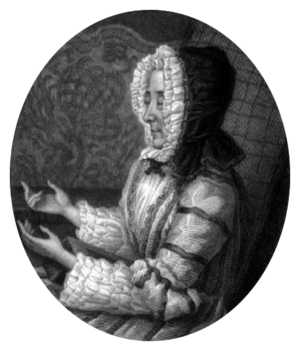
Les salons littéraires sont une forme spécifiquement française de société qui réunit mondains et amateurs de beaux-arts et de bel esprit pour le plaisir de la conversation, des lectures publiques, des concerts et de la bonne chère. Si l’historiographie française a retenu les salons tenus par les grandes dames de la capitale appelées salonnières qui ont su asseoir leur réputation dans le monde, les chroniques du temps montrent que ces espaces de rencontre et de divertissement sont également tenus par des hommes ou par des couples auprès de qui les auteurs trouvent une place de choix. Les dames des Roches tiennent salon à Poitiers dès le XVIᵉ siècle, mais l’on tient aussi cercle à la cour de Catherine de Médicis ou chez les derniers Valois. Au XVIIIᵉ siècle, la protection et le soutien des grands contribuent au financement des divertissements et à l’échange des idées du siècle philosophique. L’expression de salon littéraire est l'expression d'un mythe littéraire né aux XIXᵉ et XXᵉ siècles.
Le siècle des Lumières est un mouvement philosophique, littéraire et culturel que connaît l'Europe du XVIIIᵉ siècle et qui se propose de dépasser l'obscurantisme et de promouvoir les connaissances. Des philosophes et des intellectuels encouragent la science par l’échange intellectuel, s’opposant à la superstition, à l’intolérance et aux abus des Églises et des États. Le terme de « Lumières » a été consacré par l'usage pour rassembler la diversité des manifestations de cet ensemble d’objets, de courants, de pensées ou de sensibilités et d’acteurs historiques.
L'art de la conversation, considéré comme l'un des fleurons de la culture classique française, désigne une pratique développée en France aux XVIIᵉ et XVIIIᵉ siècles, devenue un spectacle pour toute l'Europe et caractérisée par la recherche d'une dimension esthétique et hédoniste dans les échanges mondains. Dans les ouvrages traitant de l'art de la conversation dans la France classique, les auteurs ne délimitent pas cet art protéiforme dans ses formes ou ses codes. L'expression concerne originellement la conversation mondaine, mais ses pratiques et ses valeurs se sont répandues dans l'ensemble de la société cultivée, ont eu une influence importante dans la littérature, et le terme désigne plus généralement un art littéraire au sens classique de ce terme.